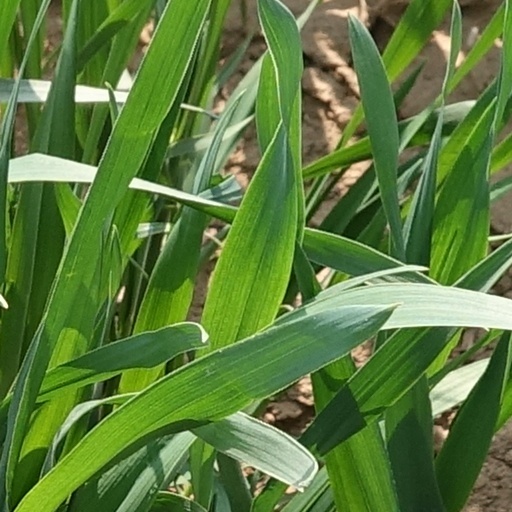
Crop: wheat